Pistol Star

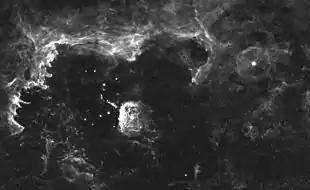
Quintuplet cluster region, centered on the Pistol Star and its surrounding nebula

Later studies have reduced its estimated luminosity making it a candidate luminous blue variable about (one third as luminous as the binary star system Eta Carinae), hence a radius of based on an effective temperature around , or as high as , hence a correspondingly larger radius of . Assuming the larger radius, if the Pistol Star were placed in the center of the Solar System, its surface would lie beyond the orbit of Mars. Even so, it radiates about as much energy in 10 seconds as the Sun does in a year.